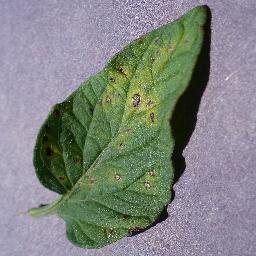
Label: Tomato___Septoria_leaf_spot